Integration of Normandy into the royal domain of the Kingdom of France

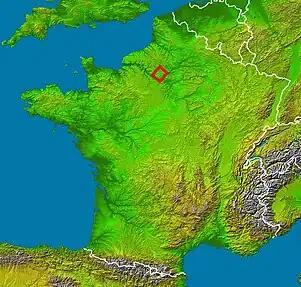
Location of the anciente French Vexin province.

In 1066, William the Conqueror seized the crown of England. From then on, the Duke of Normandy held the title of Duke of Normandy (still vassal to the King of France) as well as King of England (sovereign in his own kingdom), except between 1087 and 1106. From then on, the kings of France gradually realized that they had to break up the Anglo-Norman Empire, which represented an immediate danger to their crown. If Philip I, King of France, could do nothing to prevent William from seizing the English crown, it was because he was only fourteen and under the guardianship of Baldwin V of Flanders, the father-in-law of the Duke of Normandy. But as soon as he came of age, he realized the danger of the Anglo-Norman Empire. He first prevented Normandy from expanding into the Duchy of Brittany with the campaign of 1076, which forced the Conqueror to lift the siege of Dol. Then, the following year, Philip I captured the French Vexin at the expense of Simon de Crépy. The French Vexin became a source of war between the Dukes of Normandy and the Kings of France. In 1087, William the Conqueror claimed it, then in 1097-1098 his son William the Red invaded.